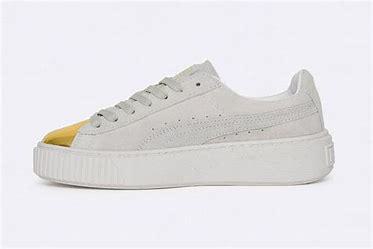
Brand: Puma
Model: Suede Platform